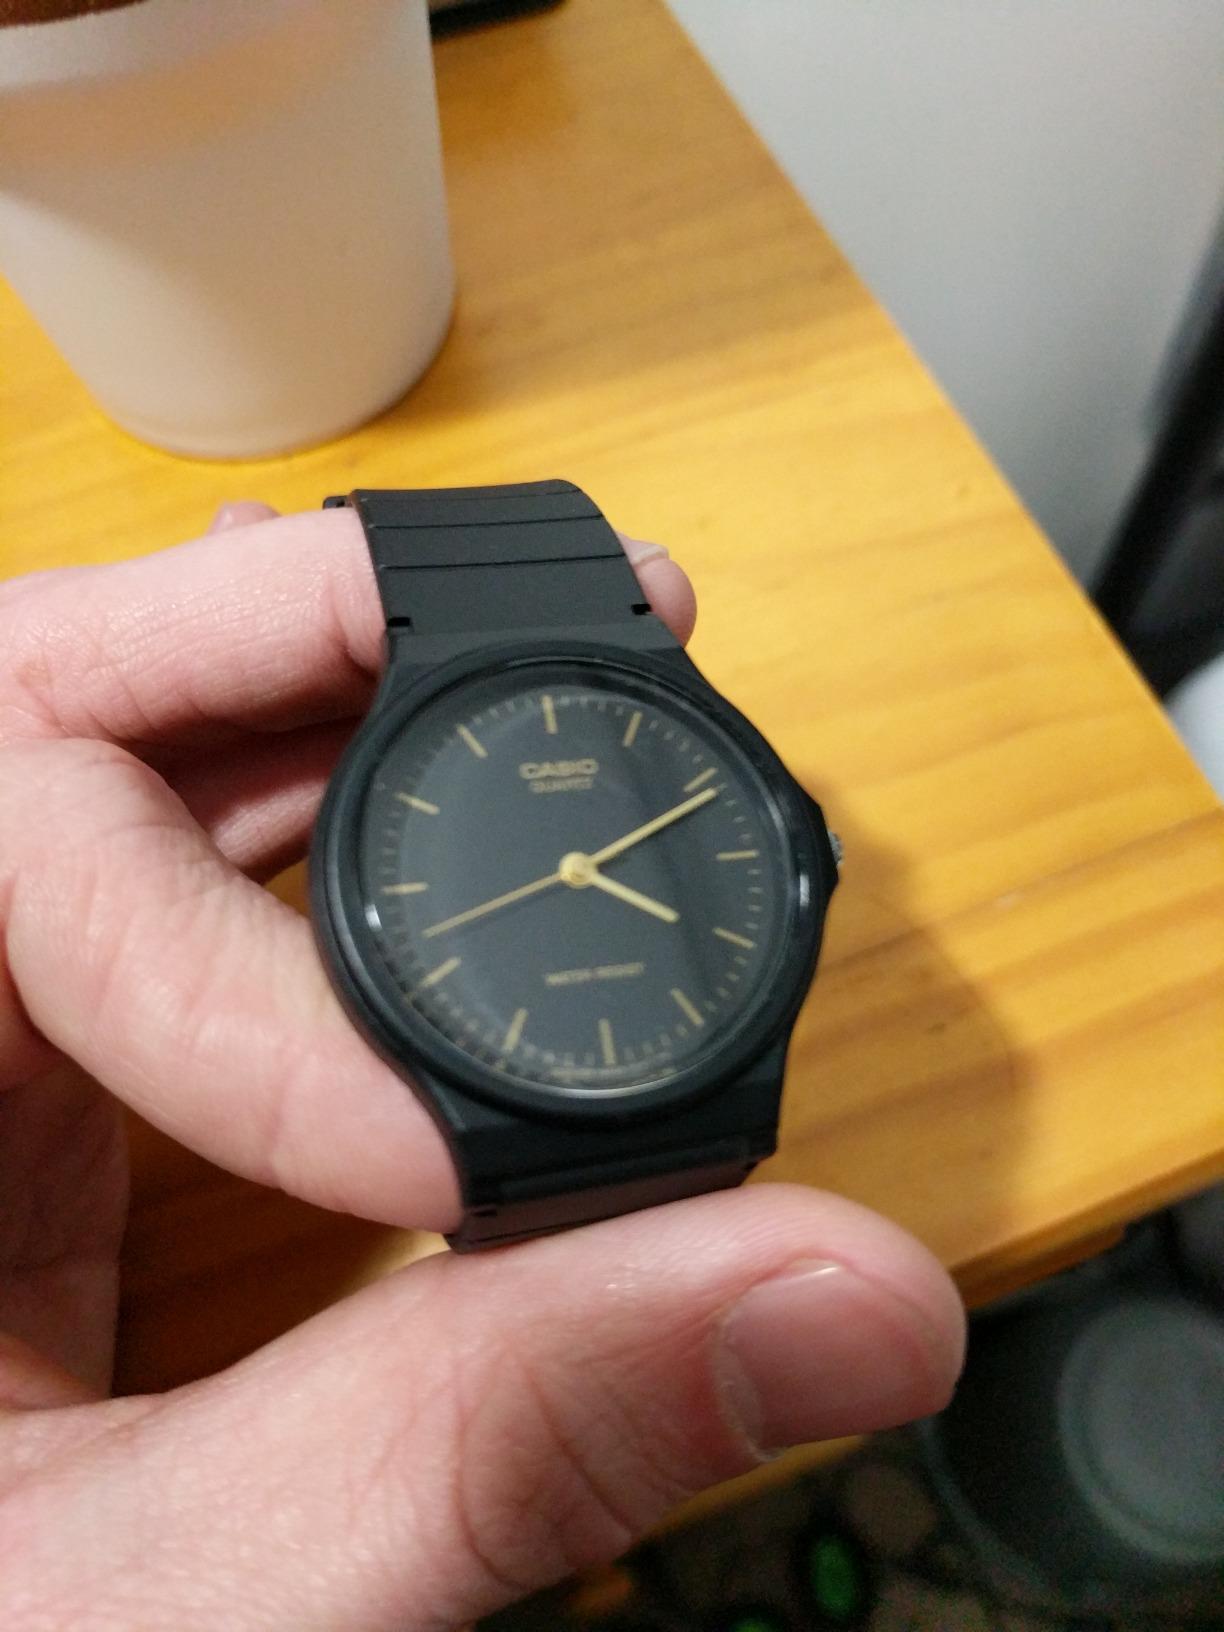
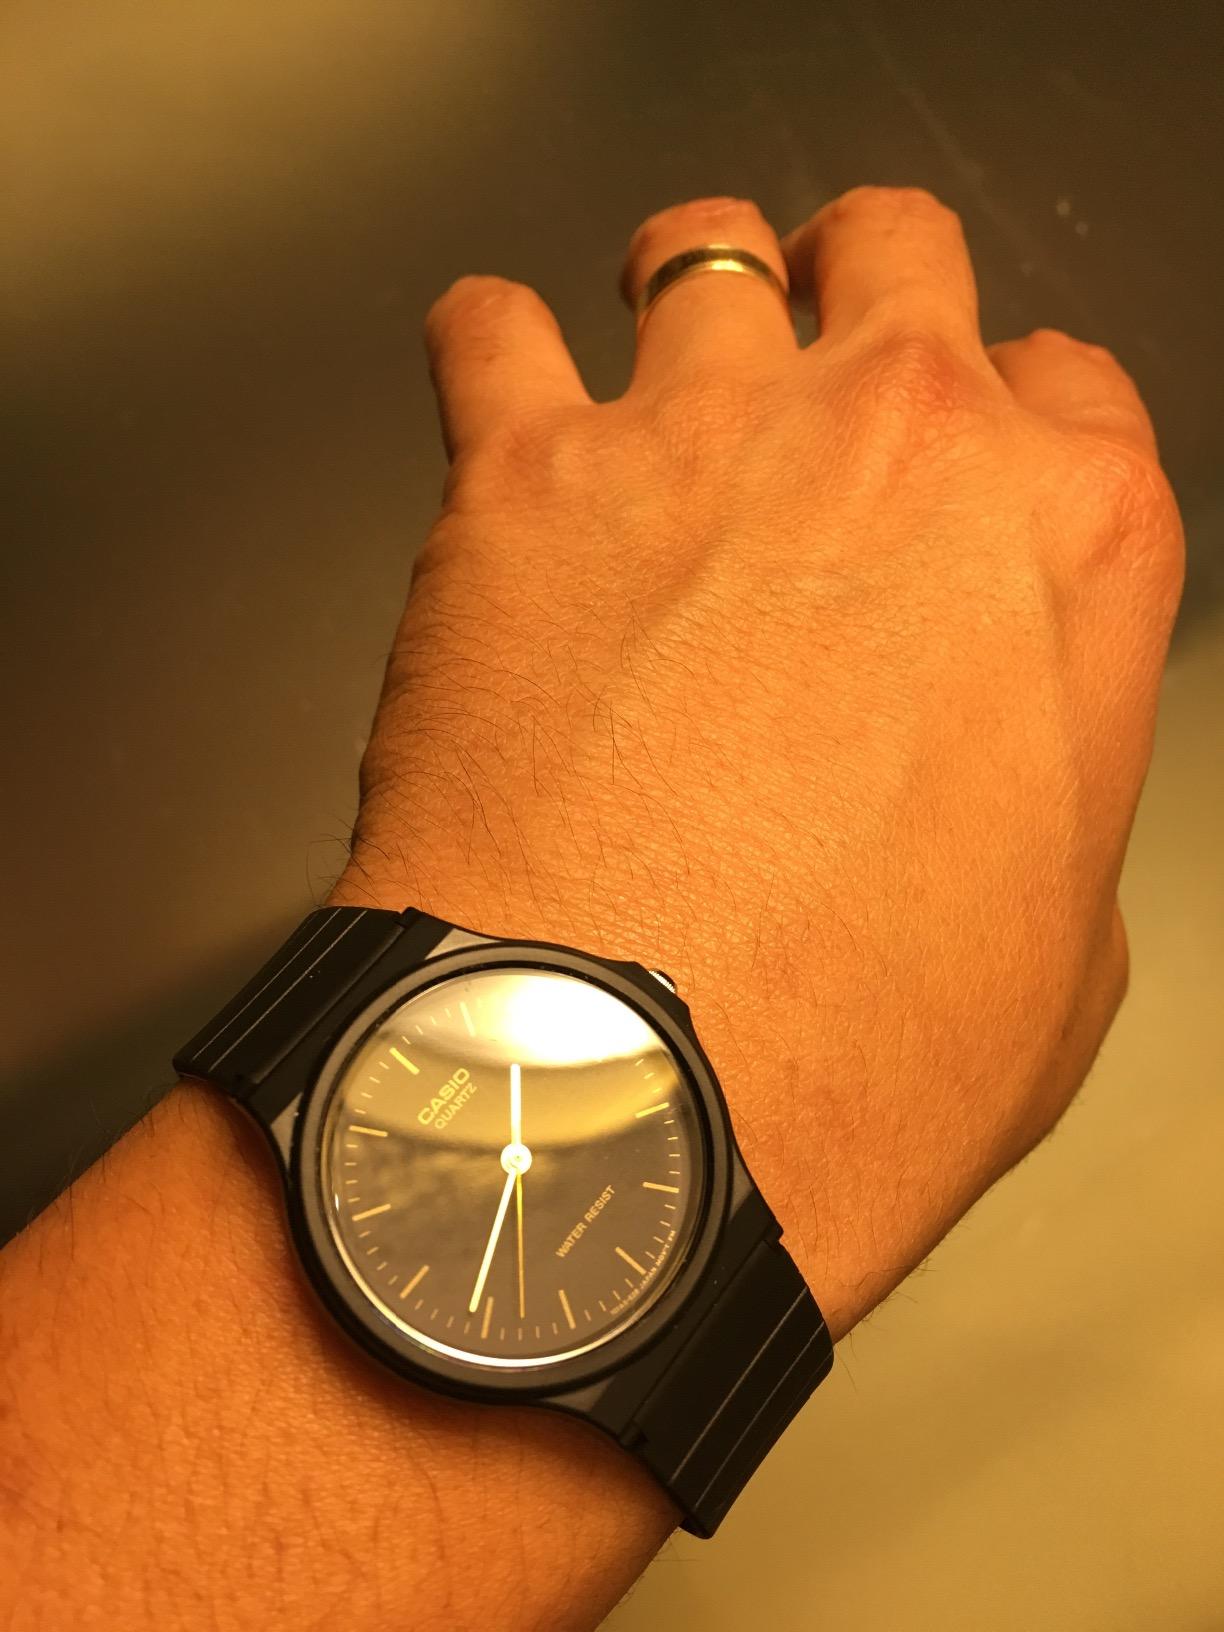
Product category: accessories_watch
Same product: yes